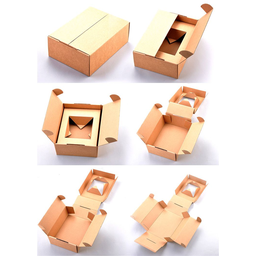
Label: cardboard